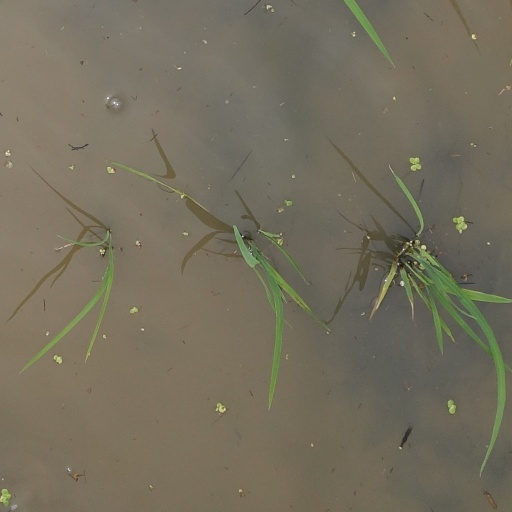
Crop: rice